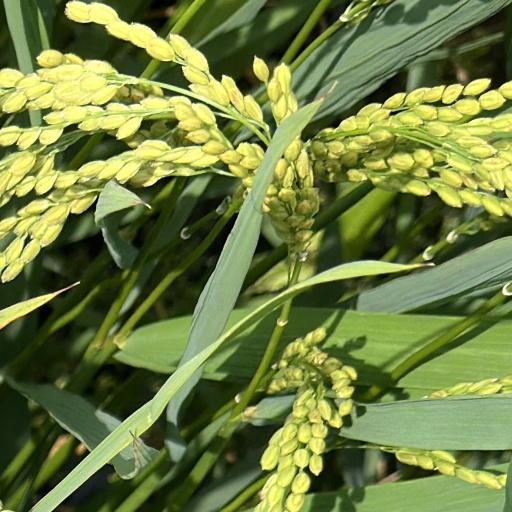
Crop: rice